Coronation of Queen Victoria

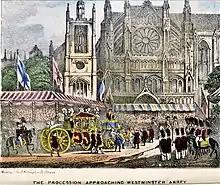
An illustration from the children's book "Peter Parley's Visit to London, During the Coronation of Queen Victoria" (1839)

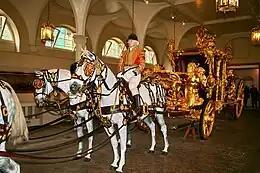
The Gold State Coach, drawn by eight horses, in the Royal Mews

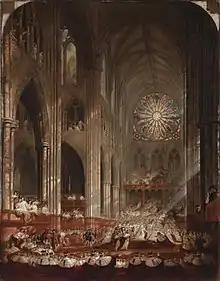
"Coronation of Queen Victoria", by John Martin, depicting the Queen advancing to the edge of the platform to meet Lord Rolle (1839)

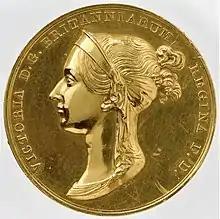
Queen Victoria's Coronation Medal

Prior to 1838, only the peerage had taken part in a coronation. The day's ceremonies would have begun in Westminster Hall, (now attached to the Houses of Parliament), and upon their completion, peers would have walked together across the road to Westminster Abbey, where they witnessed the monarch being crowned. In accordance with Melbourne's new plan, however, the traditional ceremonies in Westminster Hall and the procession to the Abbey were replaced with two much longer processions through London. Victoria travelled inside the Gold State Coach (also known as the Coronation Coach), made for George III in 1762, as part of a procession which included many other coaches, and a cavalry escort. According to "The Gentleman's Magazine" it was the longest coronation procession since that of Charles II in 1660. A large proportion of the budget was used to pay for the procession and so there was no coronation banquet.